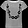
Label: T - shirt / top